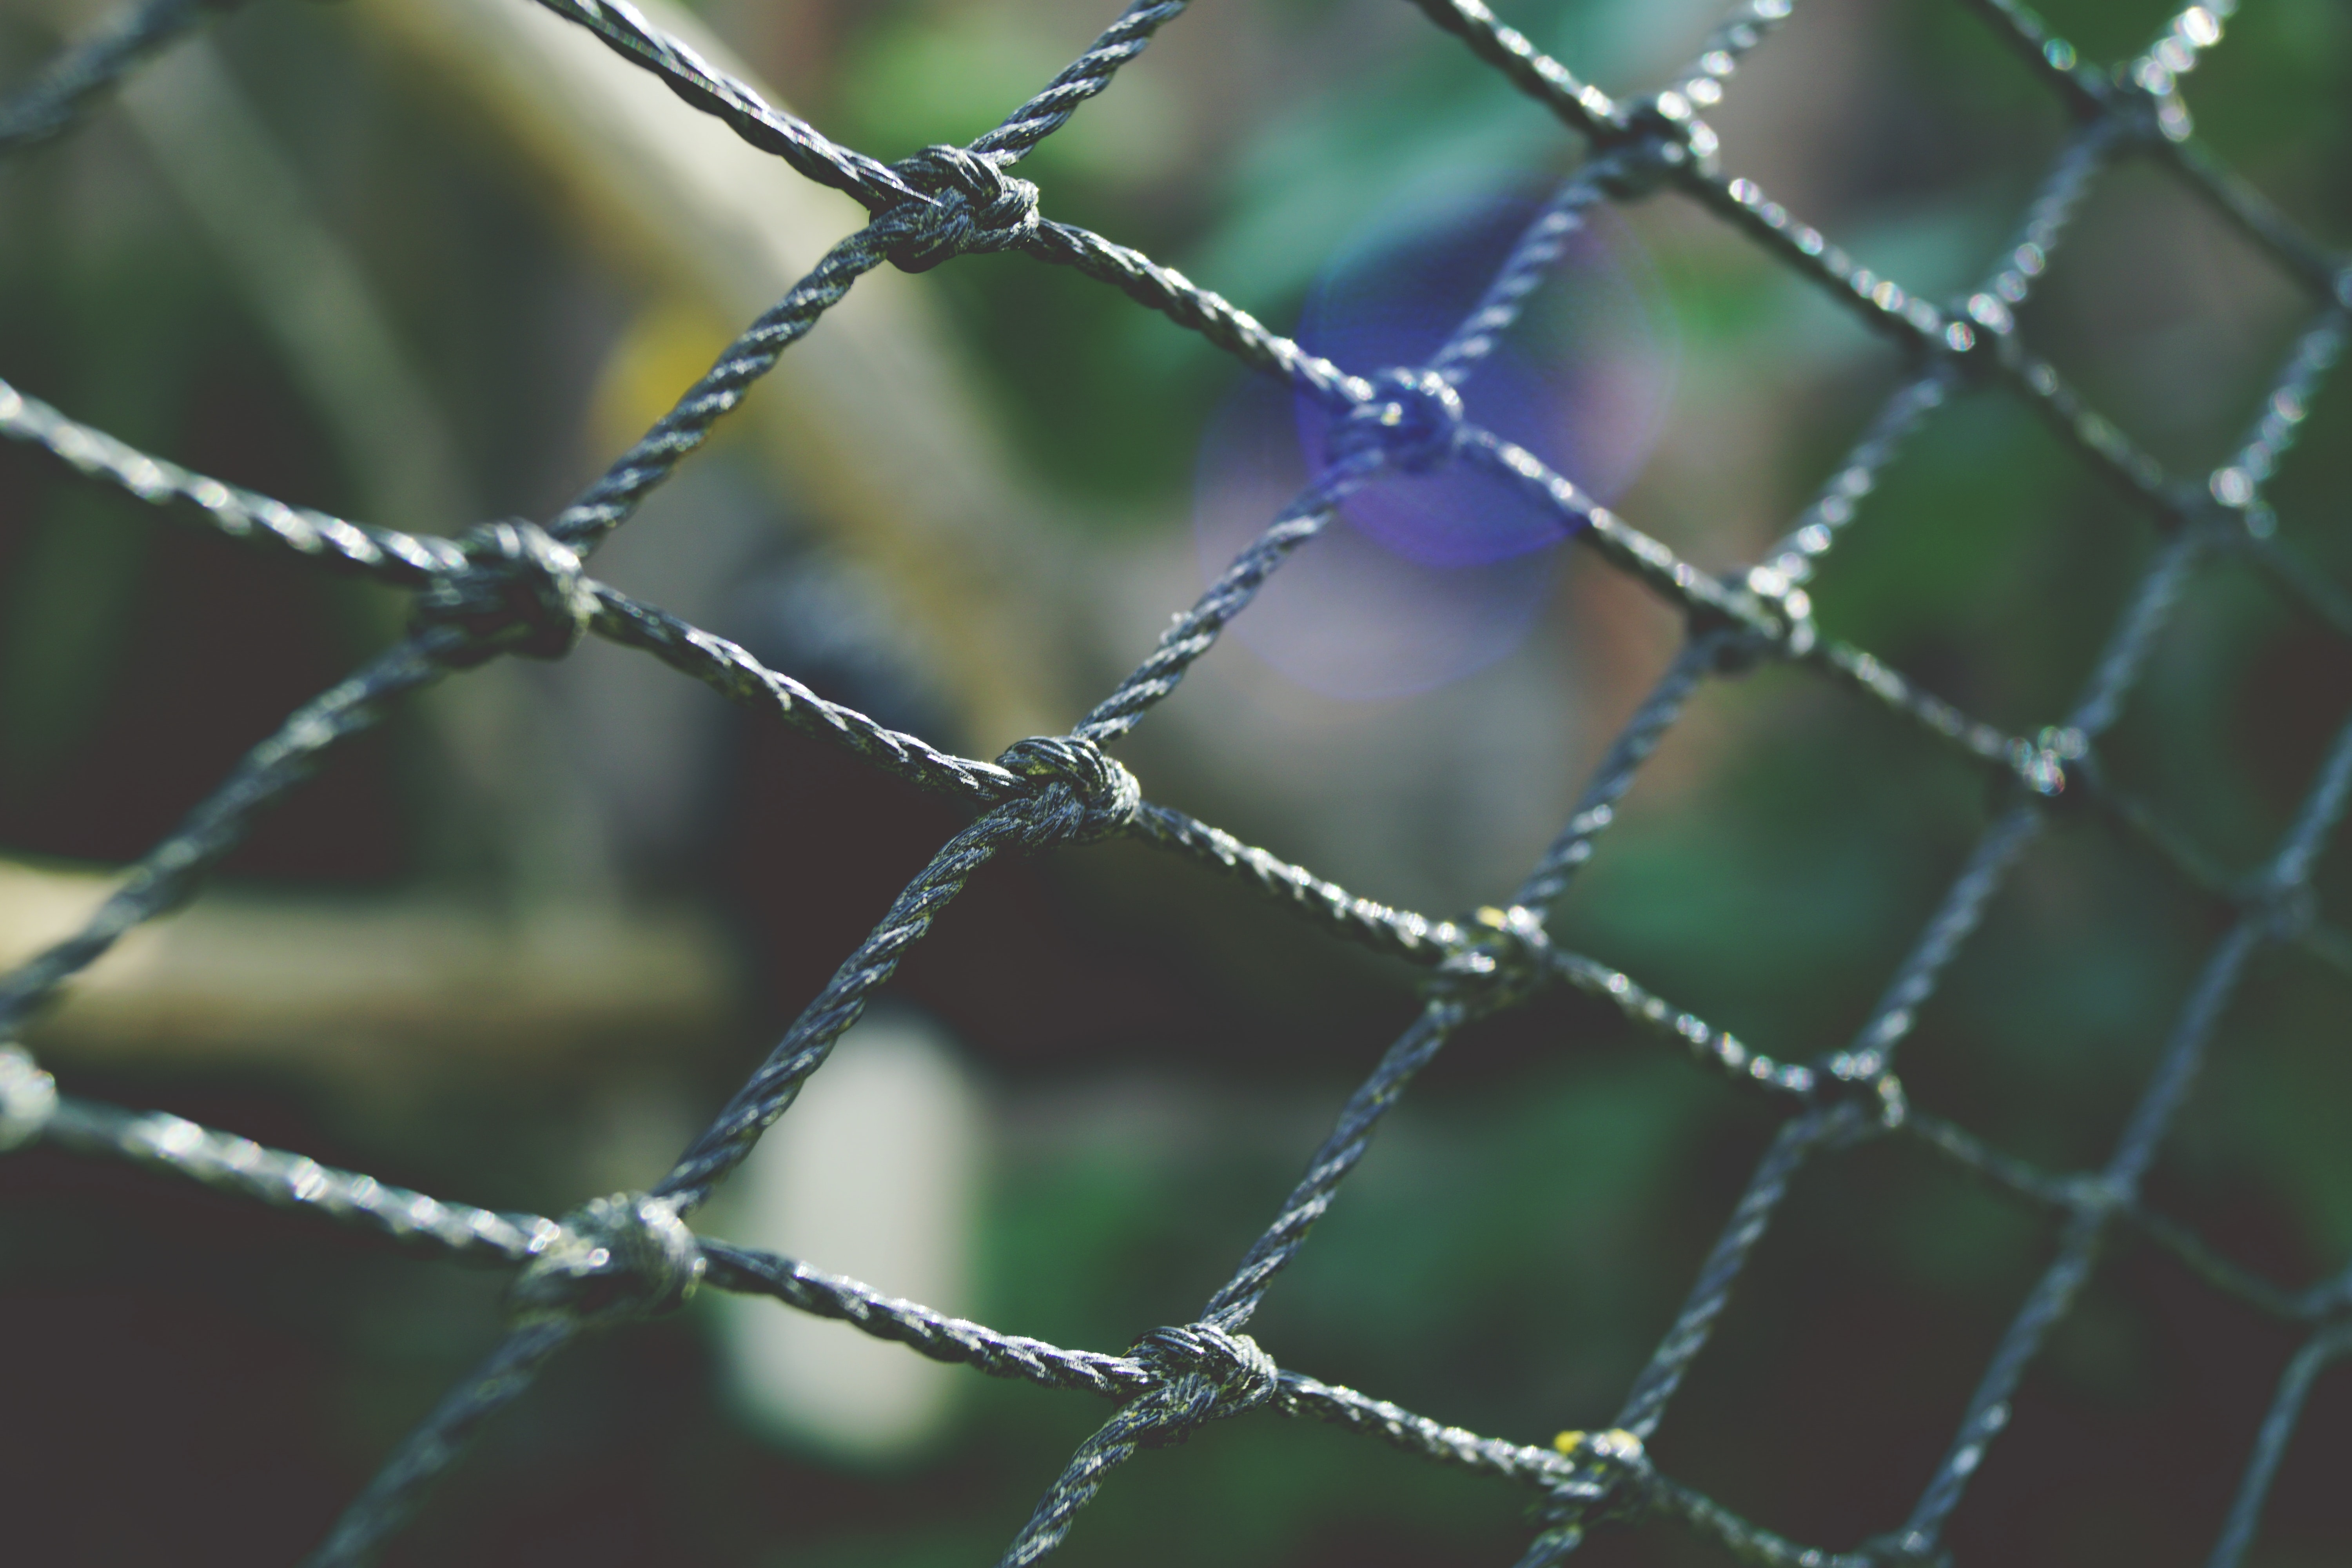
chain link fencing, wire fencing, net, green, water, mesh, fence, close up, wire, macro photography, metal, wildlife, zoo, twig